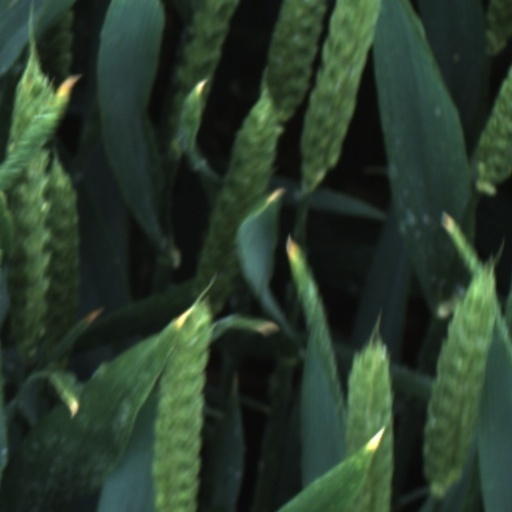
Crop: wheat